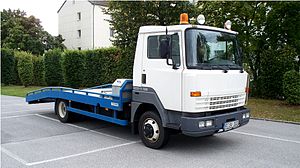
Nissan Atleon / ECO-T (Atleon) (1997−2000)
Nissan ECO-T (1997−2000)
Nissan Atleon var en over bilmærket Nissan Motors europæiske forhandlernetværk solgt lastbil.